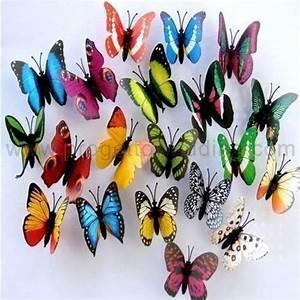
butterfly